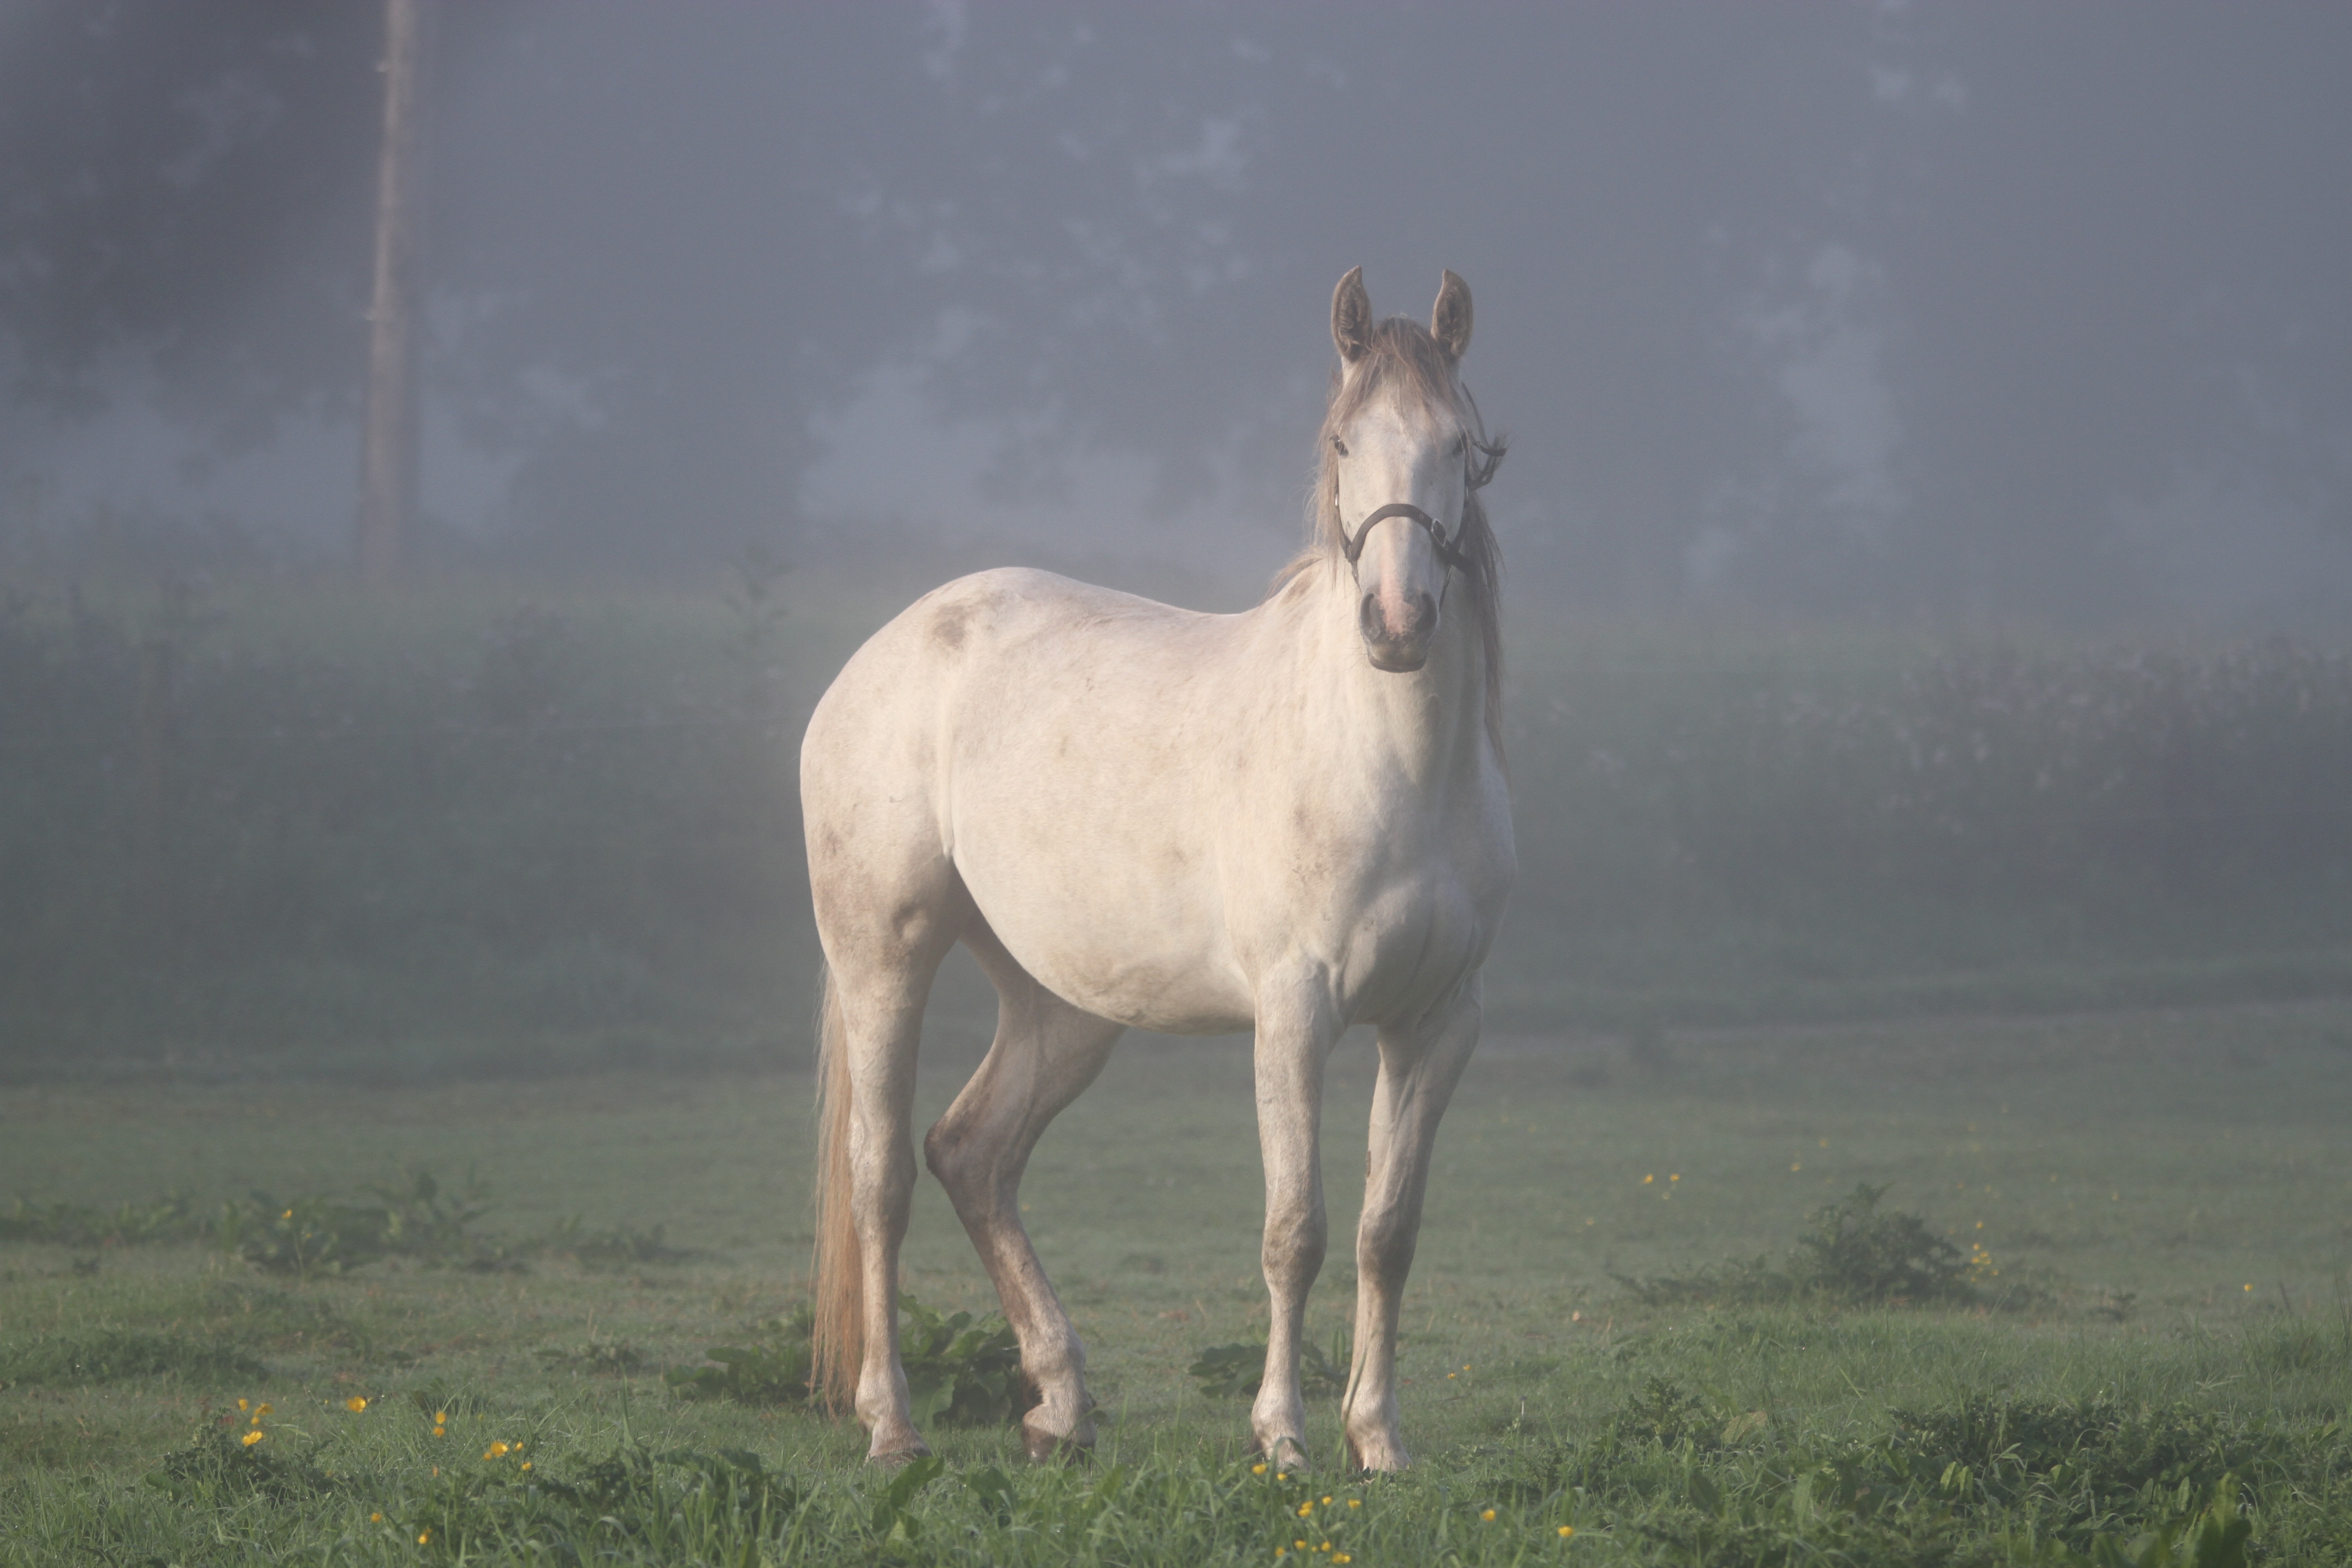
landscape, nature, fog, animal, mystical, pasture, grazing, horse, mammal, stallion, mane, fauna, pony, relaxation, vertebrate, mare, ireland, mold, mood, foal, fairytale, atmospheric, colt, pack animal, horse like mammal, mustang horse